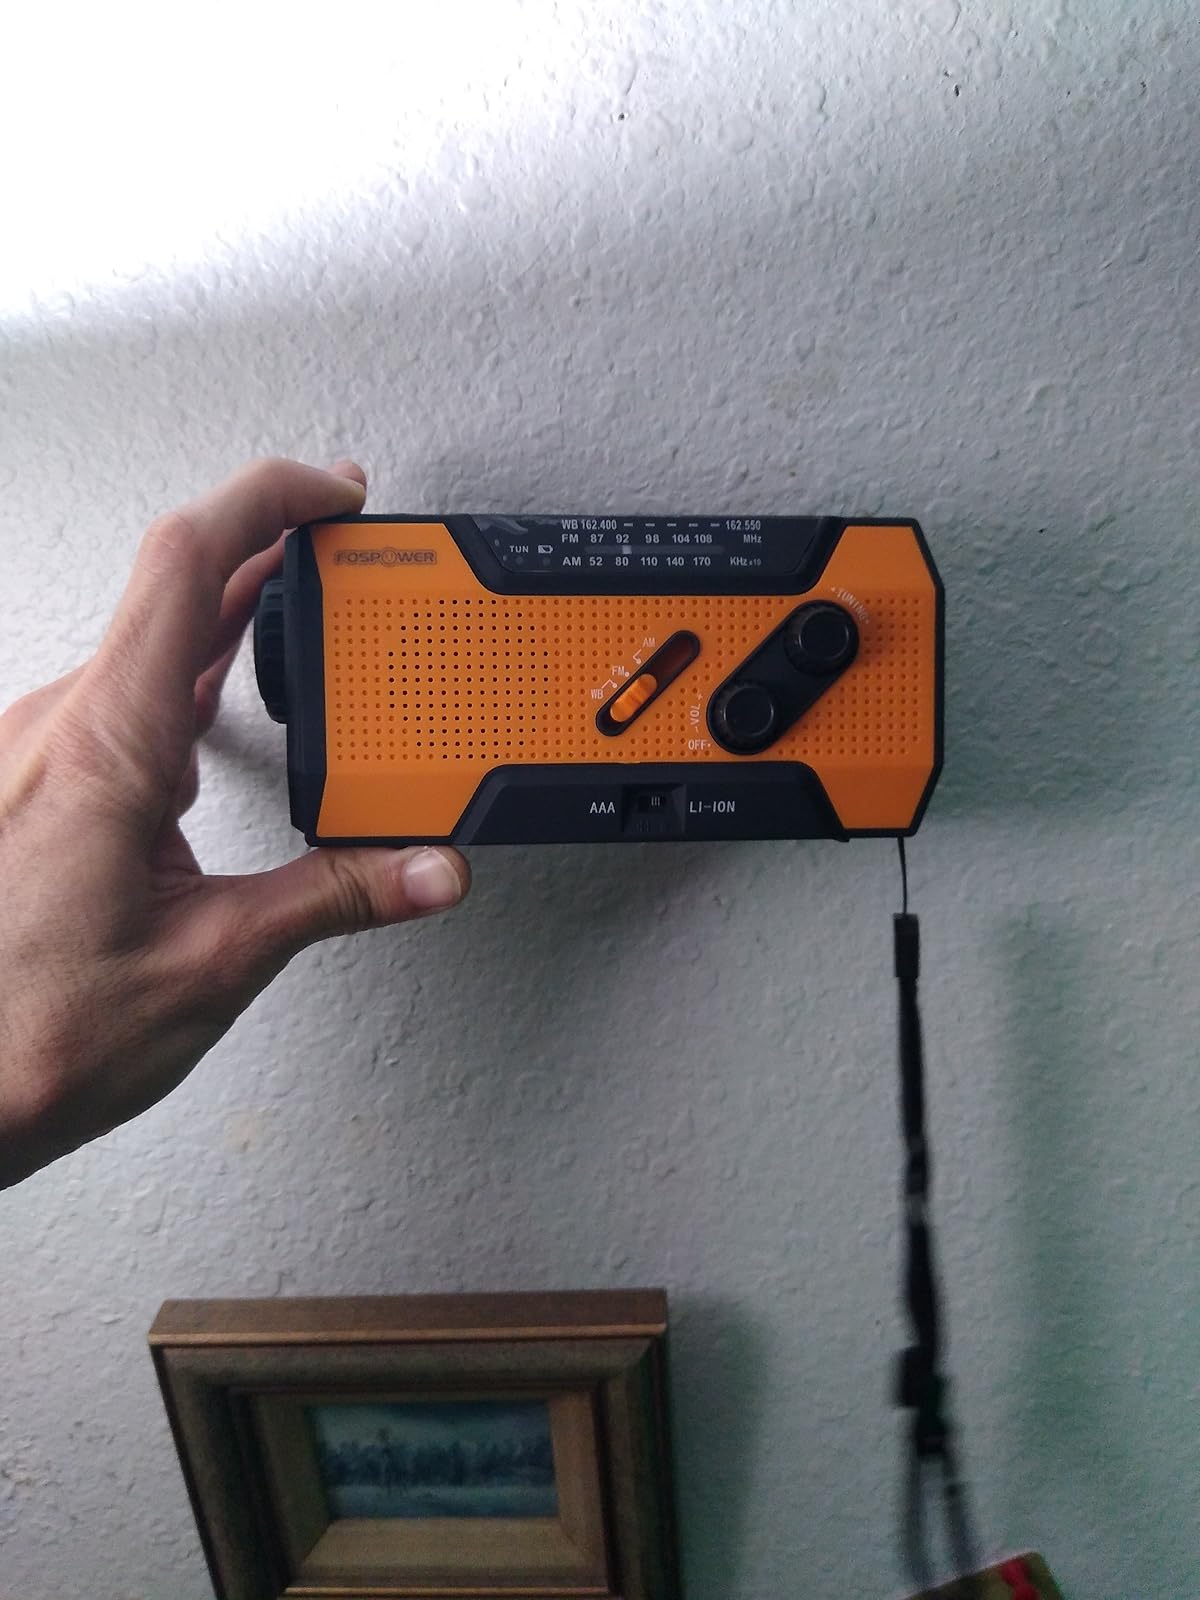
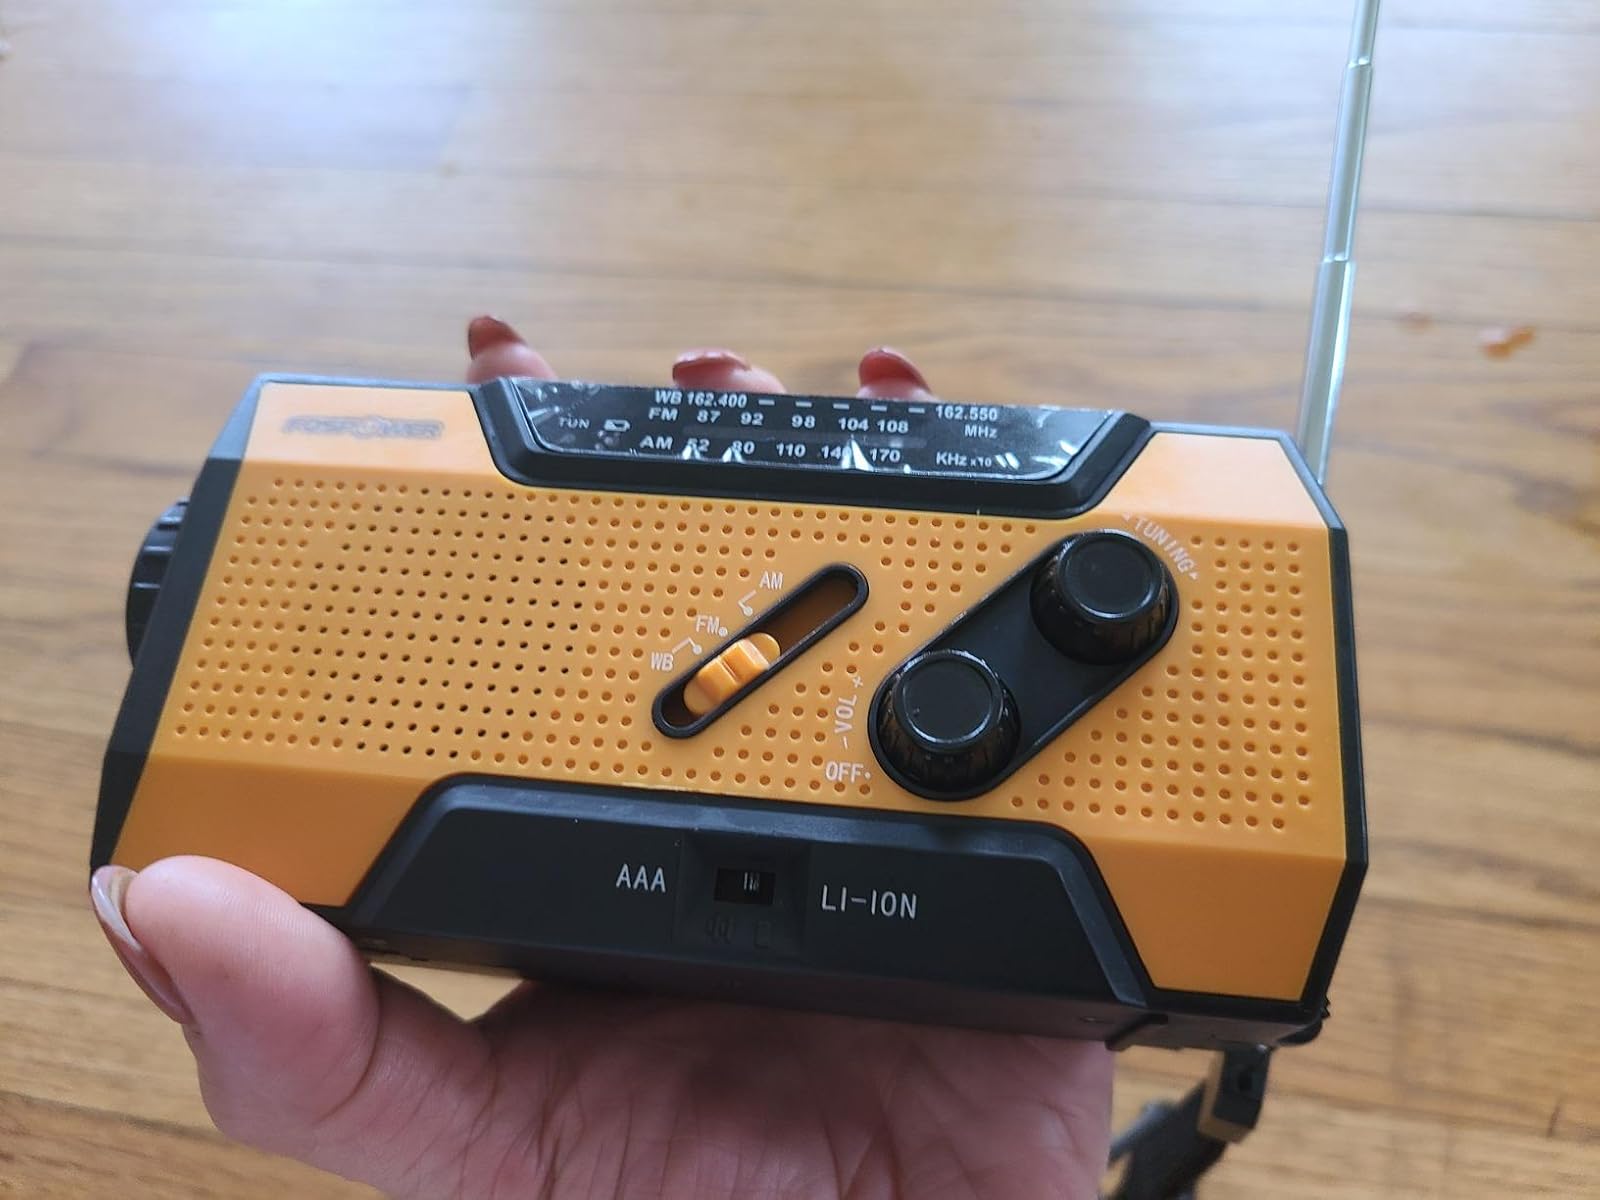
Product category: radio
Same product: yes